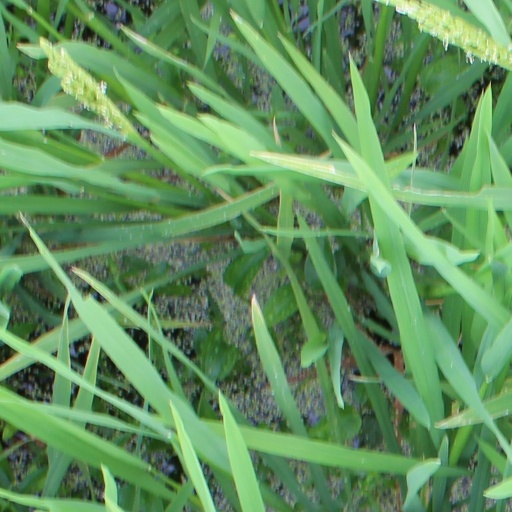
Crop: rice